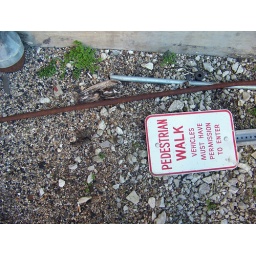
Pedestrian walk sign and dead bird by library